Answer in natural language. Consider the 3D positions of the objects in the scene and not just the 2D positions in the image. Is the centerpoint of  abstract painting in a black frame at a higher height than Doorway? Choose between the following options: yes or no
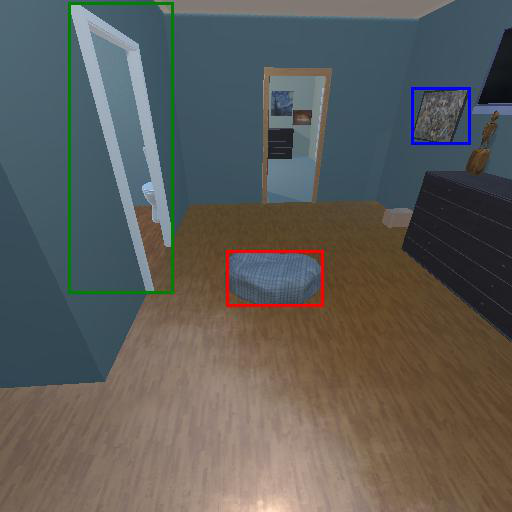
<answer>yes</answer>